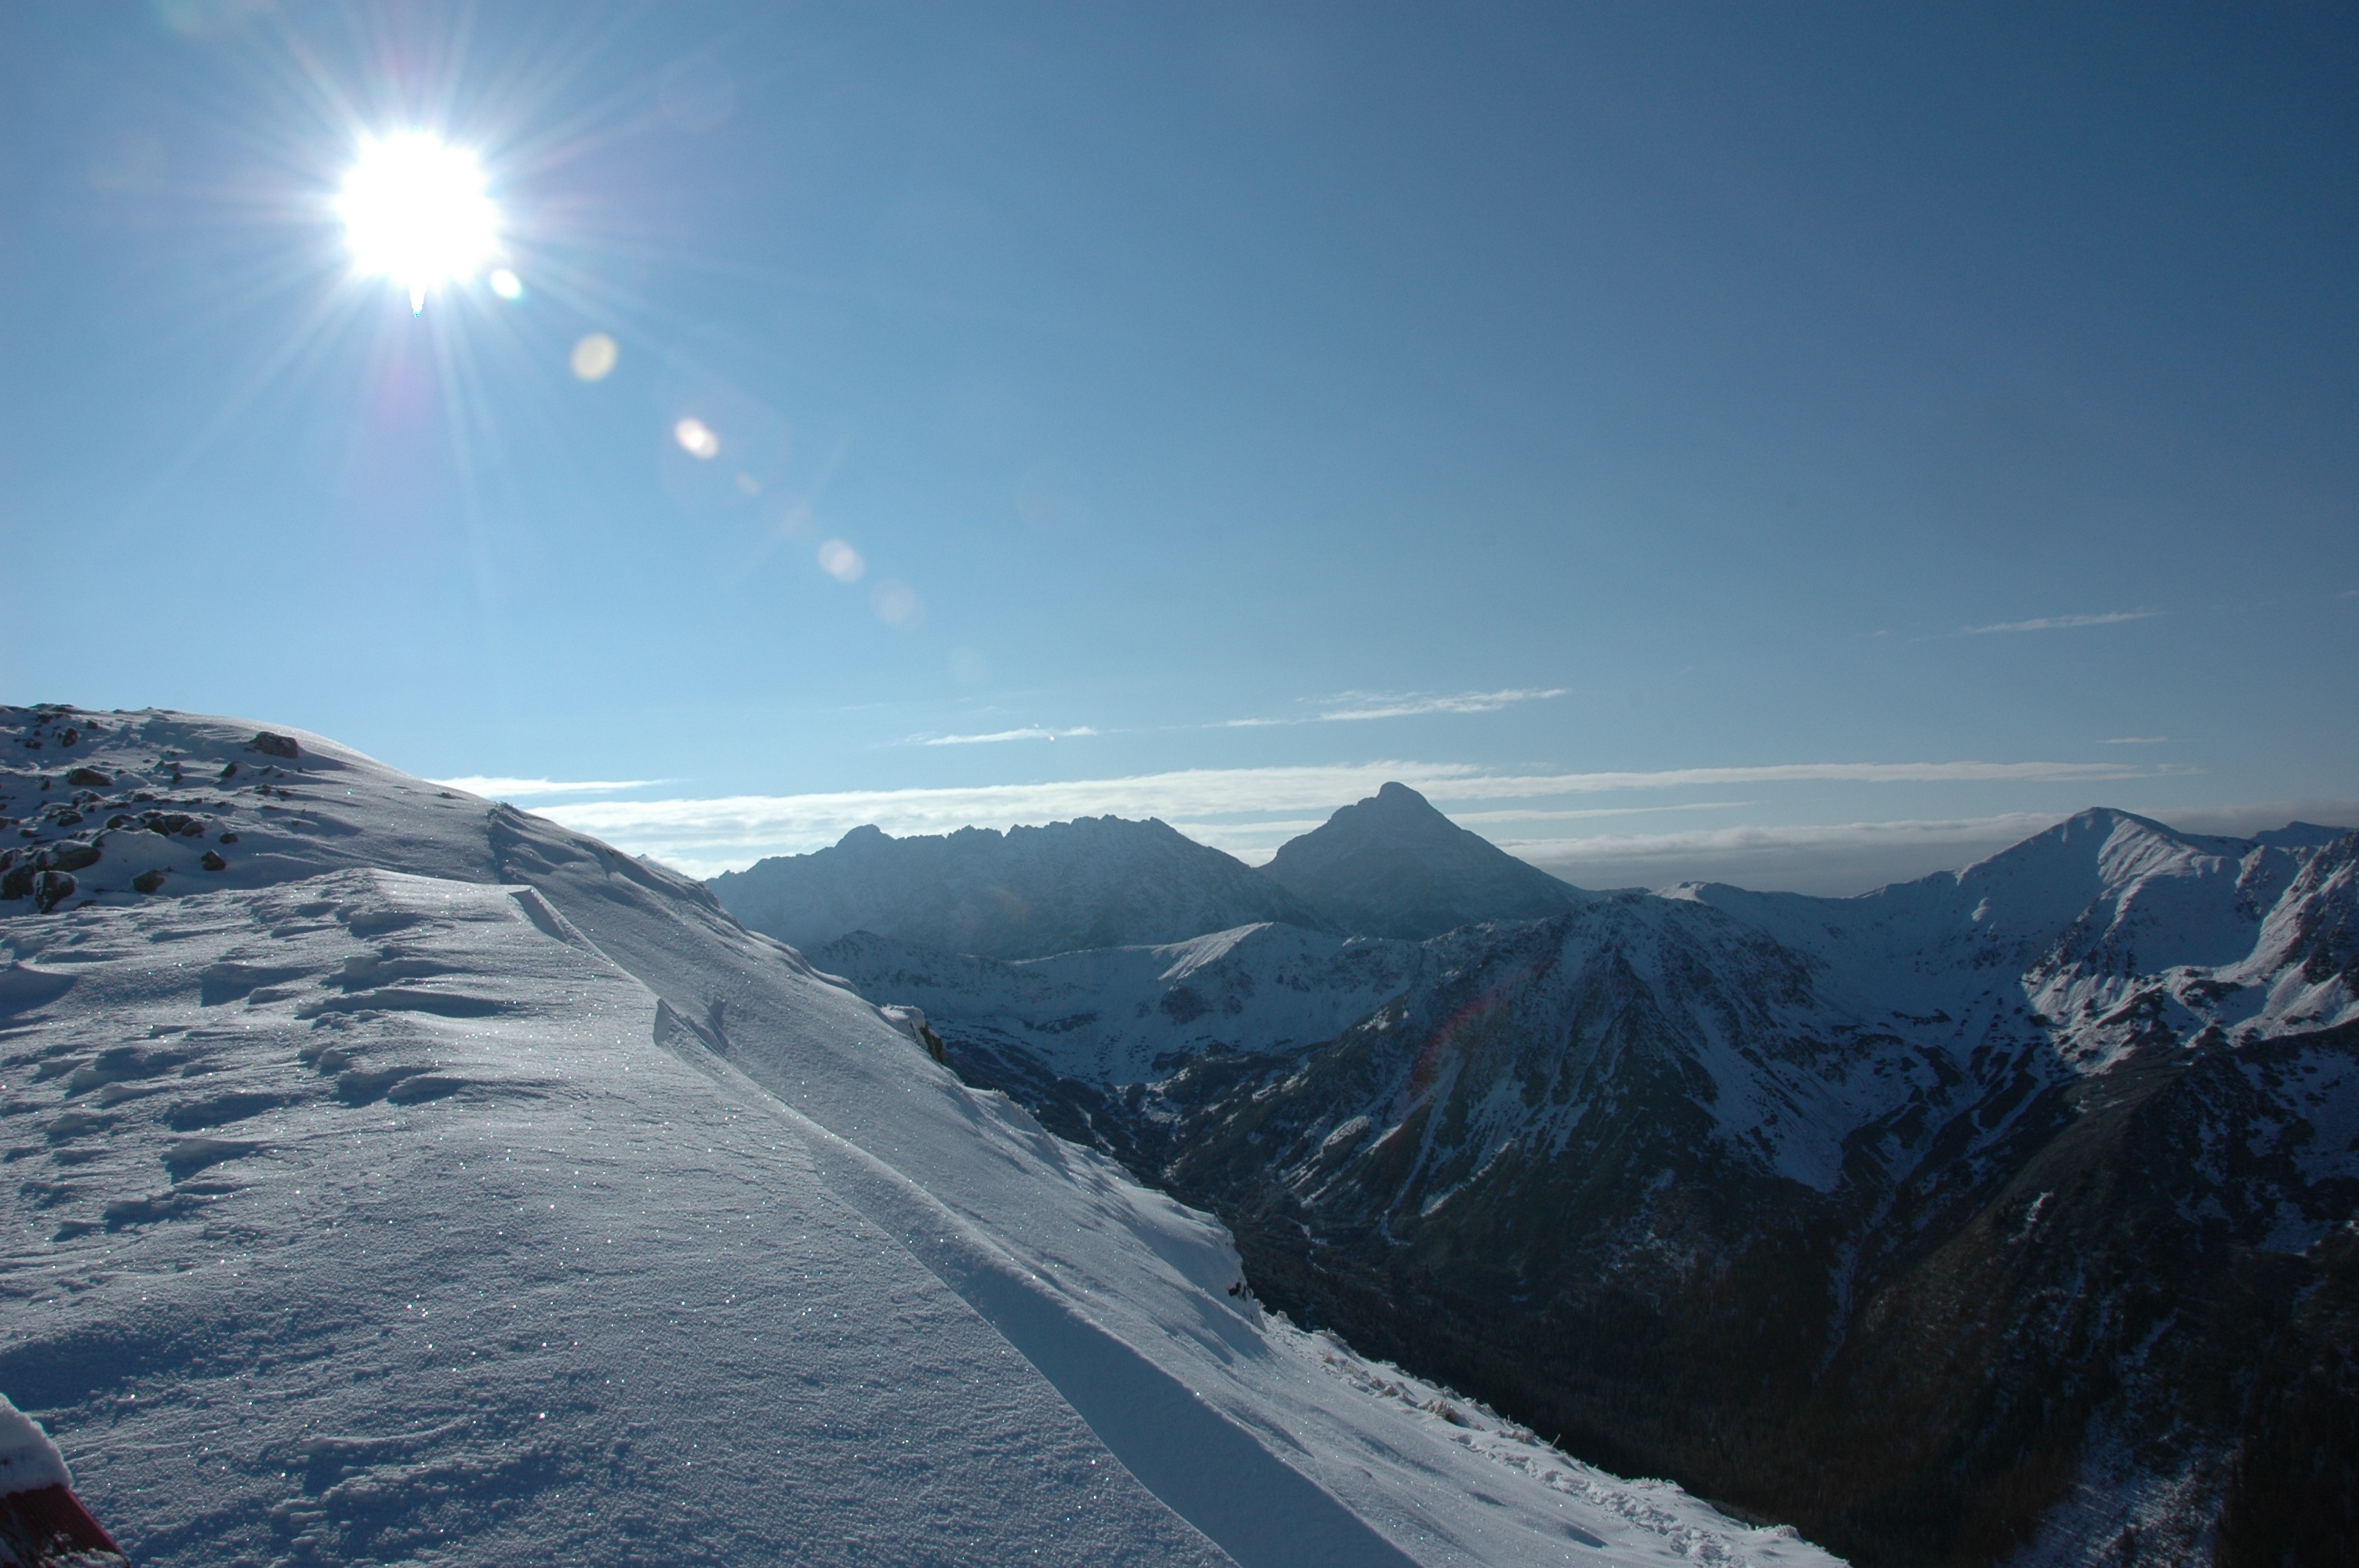
mountain, snow, winter, mountain range, weather, skiing, ridge, summit, mountaineering, winter sport, sports, mountains, alps, ski, piste, tatry, landform, ski touring, ski mountaineering, ski equipment, mountainous landforms, geological phenomenon